Former Jinan Railway Station

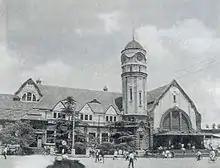
Viewing the station building from the side facing the street, 1912

The old Jinan Railway Station, situated on the Jinpu Railway, was originally located in the northeast corner of the former commercial port in Tianqiao District, Jinan City, Shandong Province. Locals commonly referred to it as the "Old Train Station". Construction of the station began in 1908 and was completed in 1912. The architect behind the design was , and it features typical German Jugendstil (Art Nouveau) style. Together with the surrounding Jinan Railway Bureau and Railway Hospital, the station formed a grand German-style architectural complex. As an important symbol of Jinan's past, the station witnessed the changes of the commercial port and even the entire city.